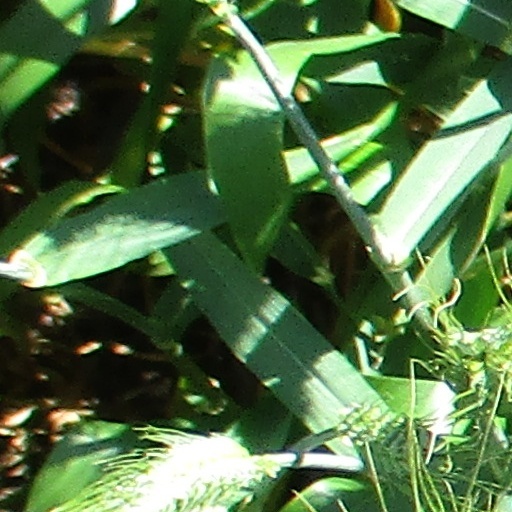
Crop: wheat